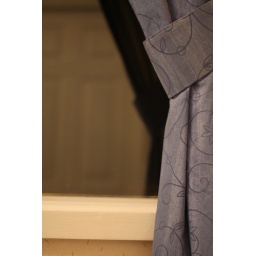
Thought I might get a picture of the curtain with the reflection of the door in the window